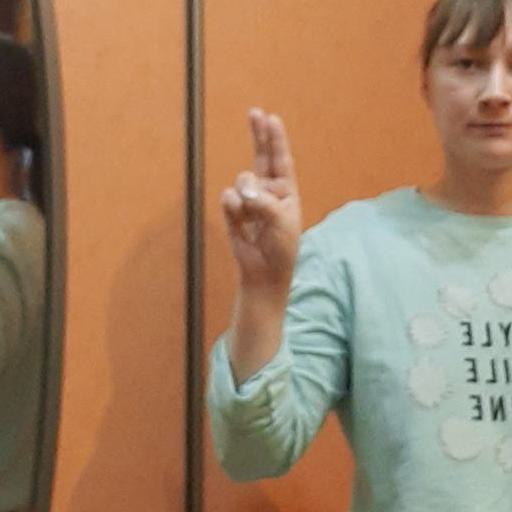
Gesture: two_up